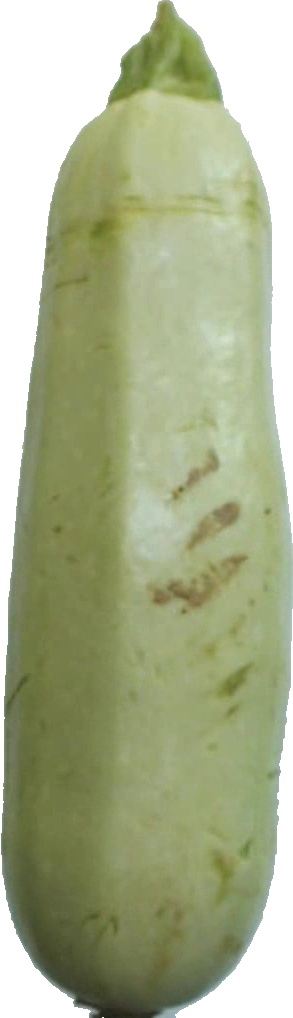
Label: zucchini_1